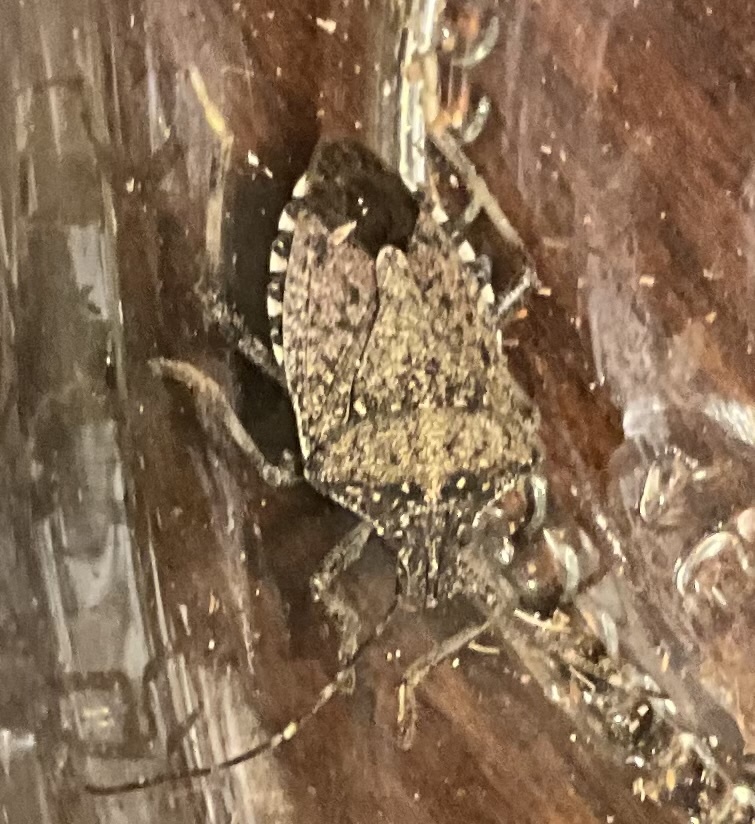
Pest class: stink_bug